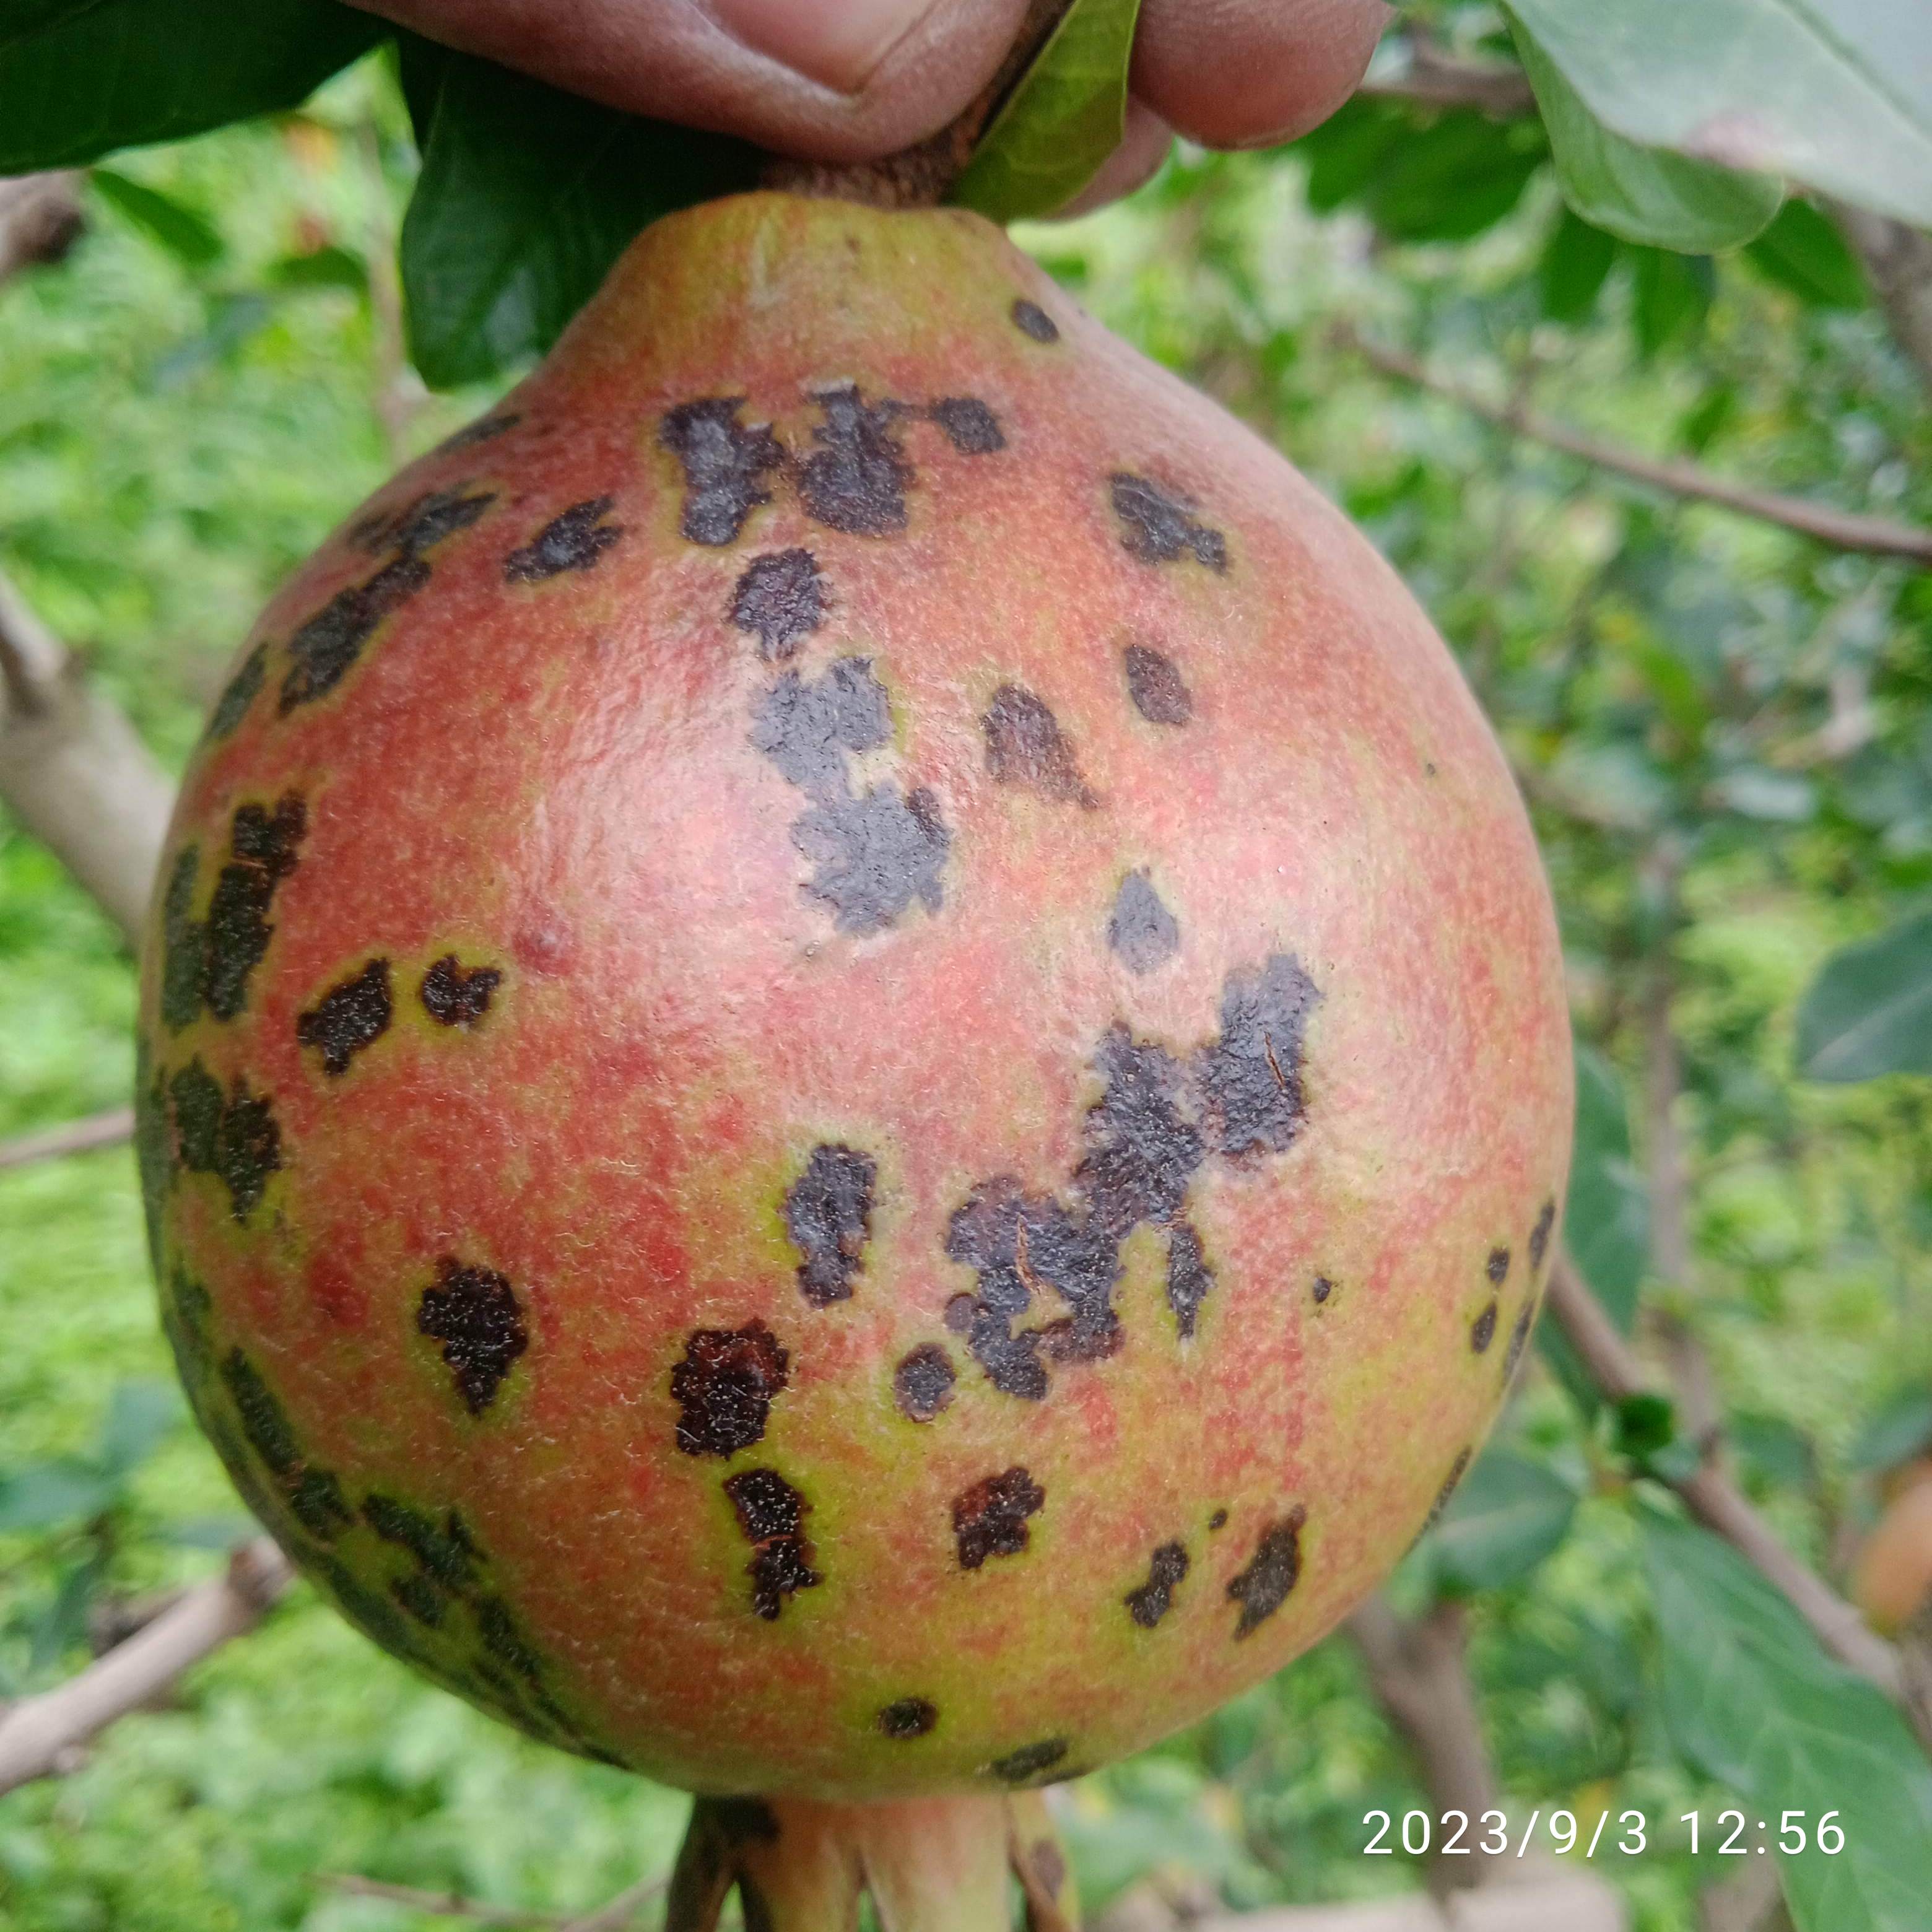
Label: Anthracnose